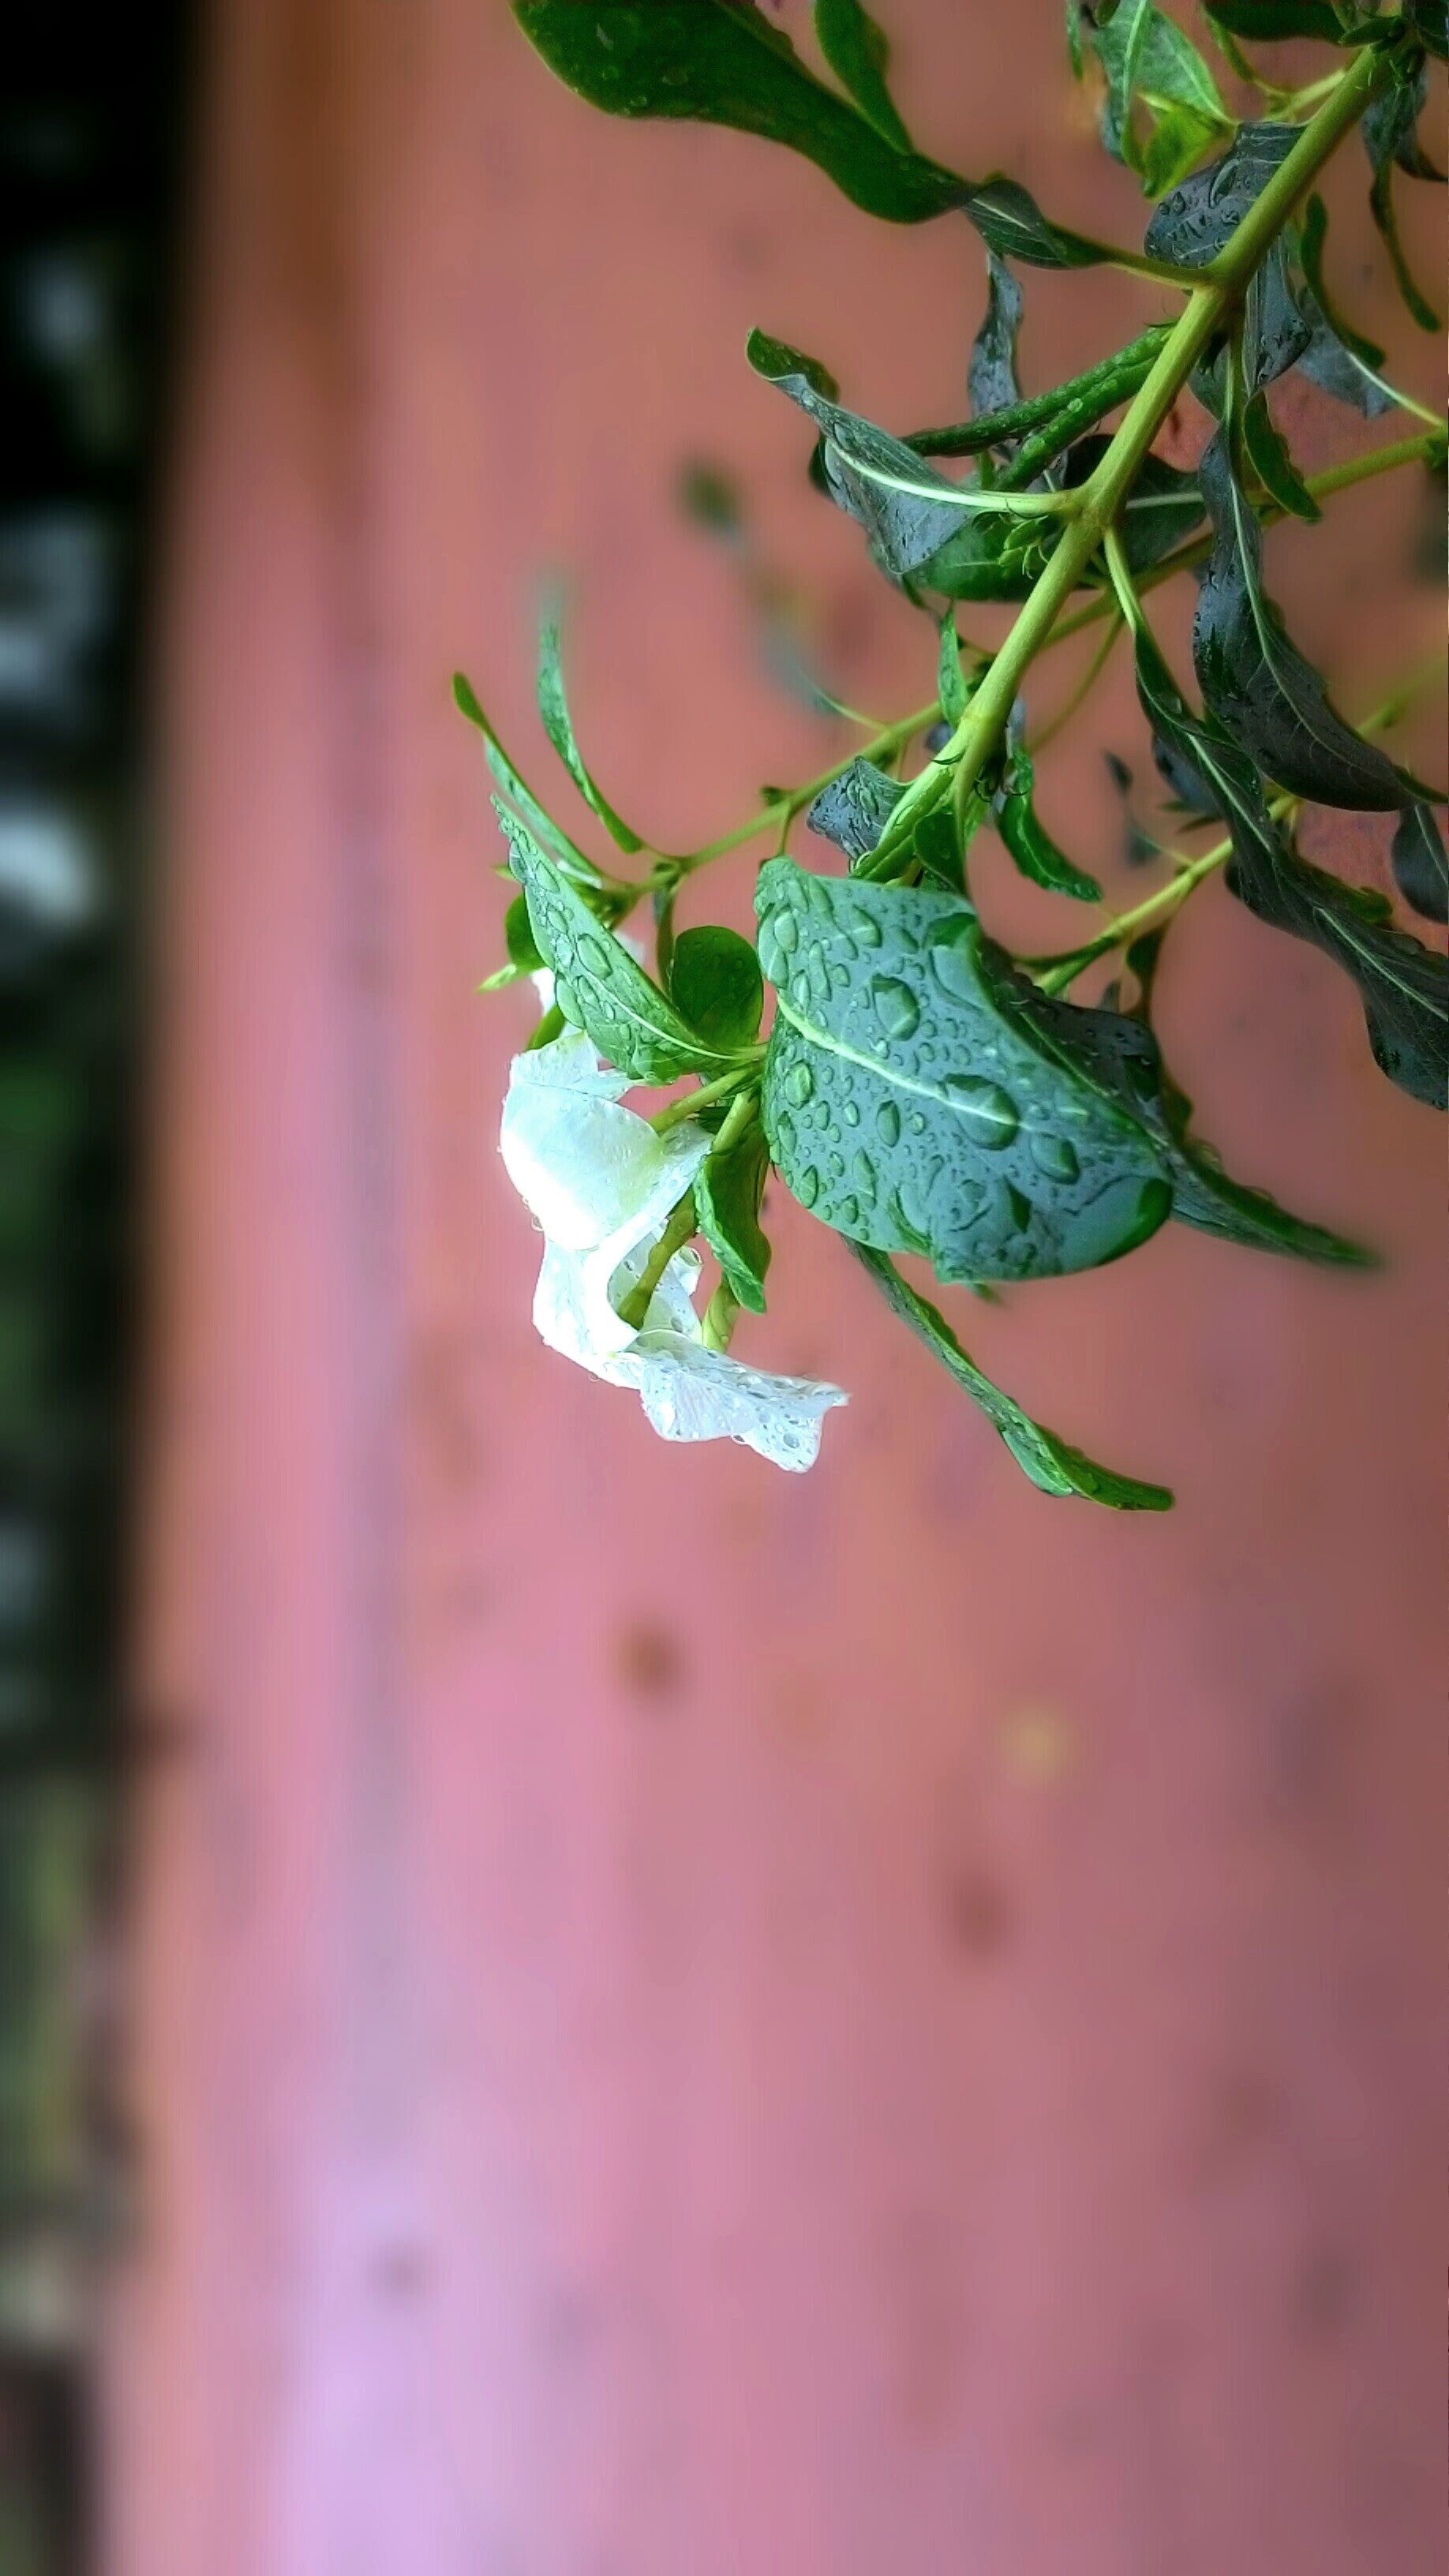
tree, branch, plant, leaf, flower, green, produce, autumn, botany, flora, close up, macro photography, flowering plant, plant stem, woody plant, land plant